Carlos Soria

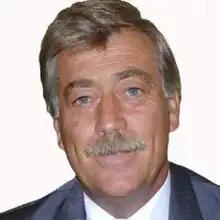
Soria in 1995.

Carlos Ernesto Soria (March 1, 1949January 1, 2012) was an Argentine lawyer and Justicialist Party politician who served as governor of Río Negro Province from December 10, 2011, until his assassination.